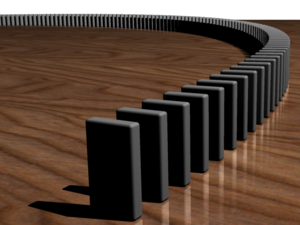
En mathématiques, la notation des puissances itérées de Knuth est une notation qui permet d'écrire de très grands entiers et qui a été introduite par Donald Knuth en 1976. L'idée de cette notation est fondée sur la notion d'exponentiation répétée, au même titre que l'exponentiation consiste en une multiplication itérée ou la multiplication en une addition itérée.
En mathématiques, le raisonnement par récurrence est une forme de raisonnement visant à démontrer une propriété portant sur tous les entiers naturels. Le raisonnement par récurrence consiste à démontrer les points suivants :